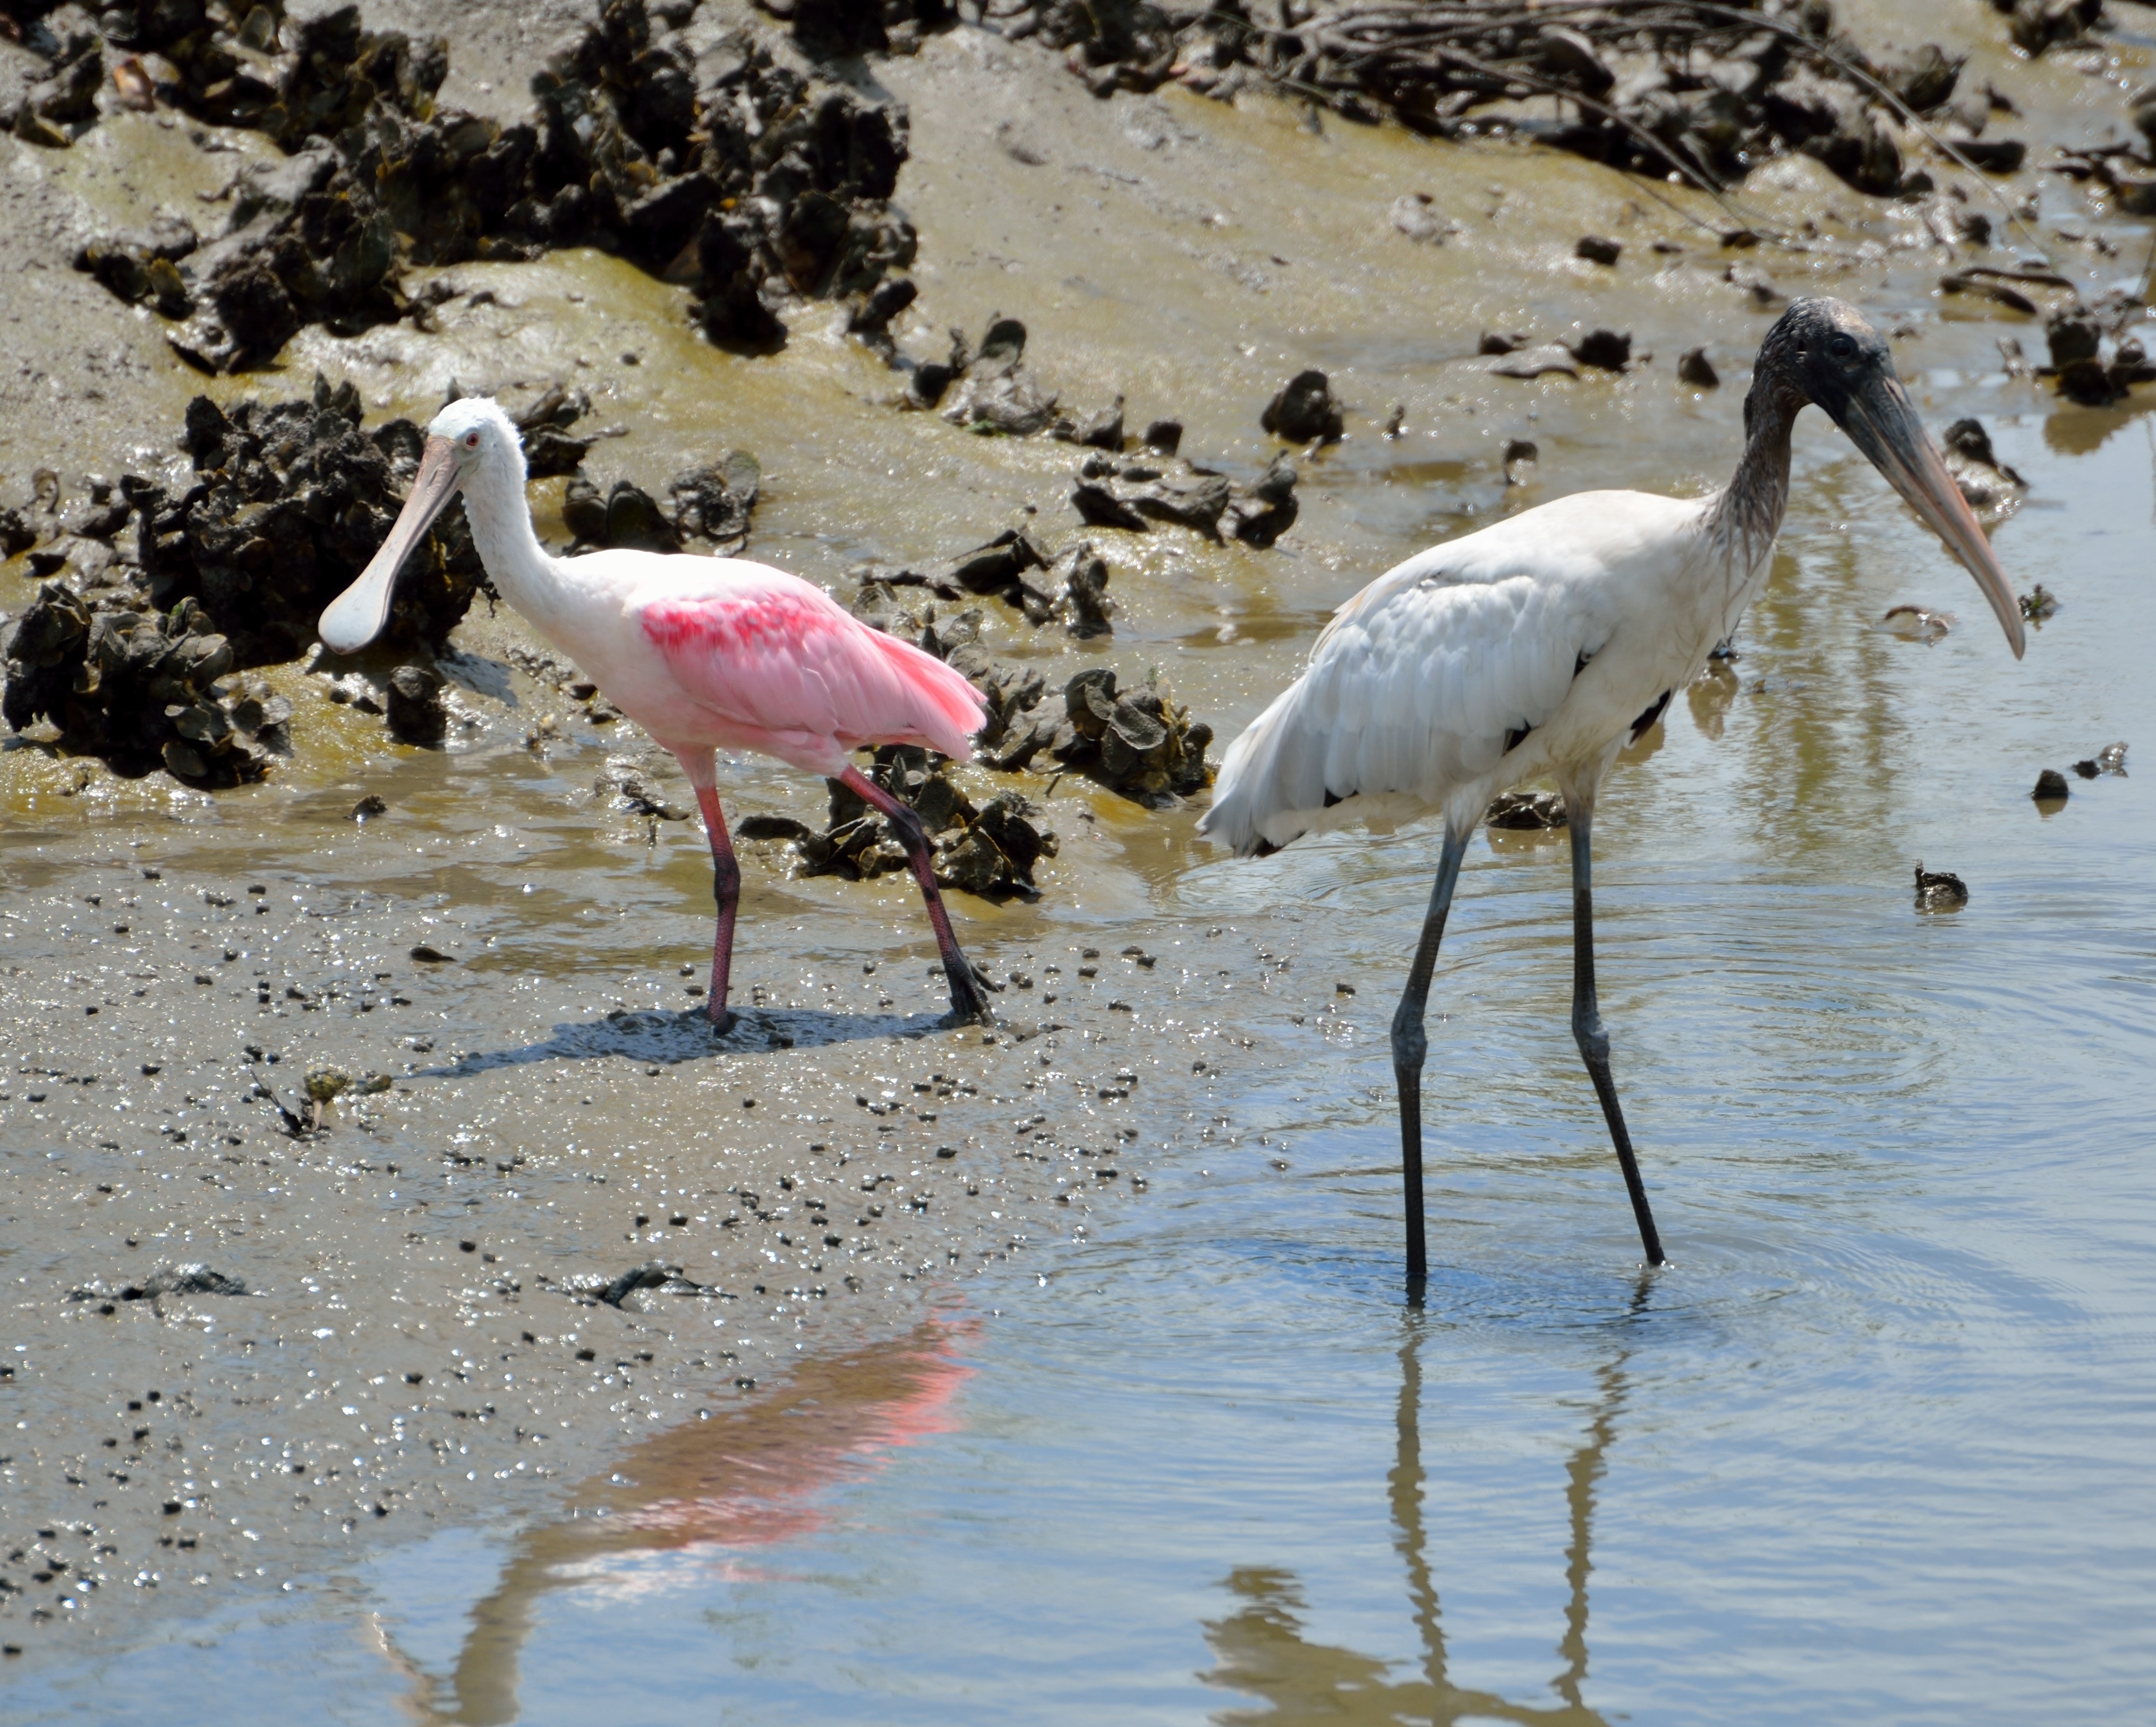
water, nature, wetlands, swamp, wilderness, bird, animal, seabird, wildlife, wild, standing, environment, beak, natural, usa, avian, fauna, stork, ornithology, outdoors, birds, southern, feeding, wading, background, feathers, wings, vertebrate, beauty, crane, bill, habitat, waterfowl, waterbird, ibis, florida, shorebird, spoonbill, tropical birds, marshland, wood stork, ciconiiformes, crane like bird